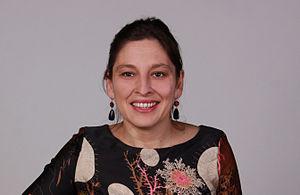
La neuvième législature du Parlement européen est un cycle parlementaire qui a débuté le 1ᵉʳ juillet 2019 suites aux élections européennes de 2019 du 23 au 26 mai 2019.
Lívia Járóka, née le 6 octobre 1974 à Tata, est une femme politique hongroise. Membre du Fidesz, elle est députée européenne de 2004 à 2014 puis à partir de septembre 2017. Elle fait partie du groupe du Parti populaire européen.